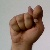
The image shows a hand gesture representing the letter 'T' in Indian Sign Language.